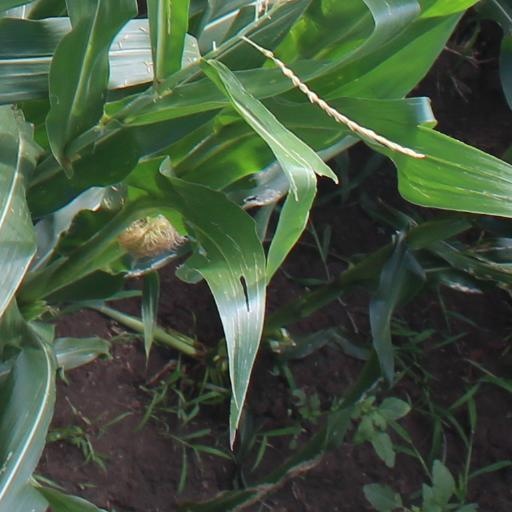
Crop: maize; corn